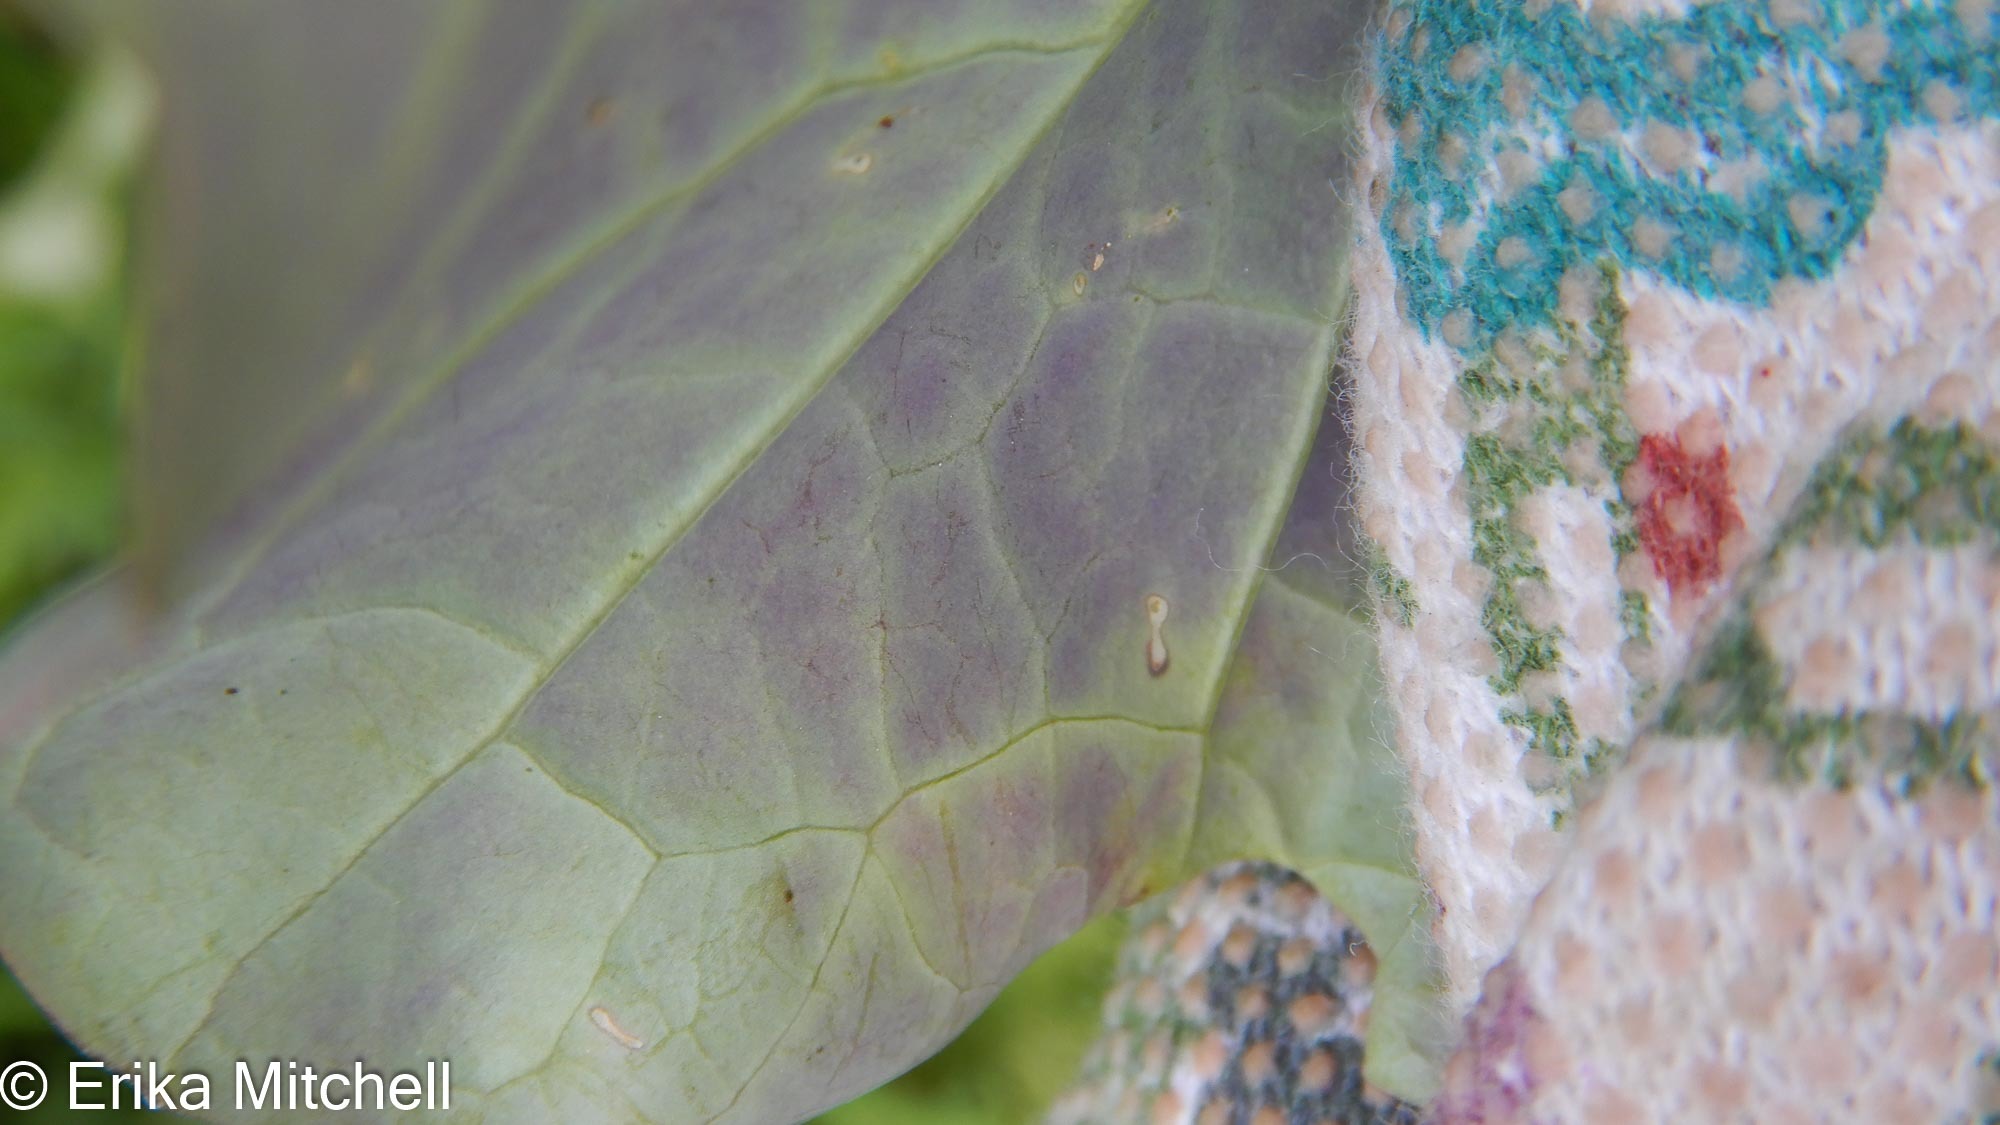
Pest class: diamondback_moth